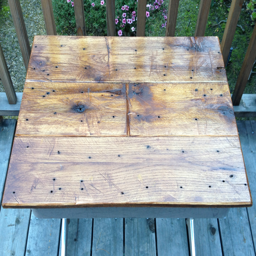
years of traveling around the world gives this wood unique character .